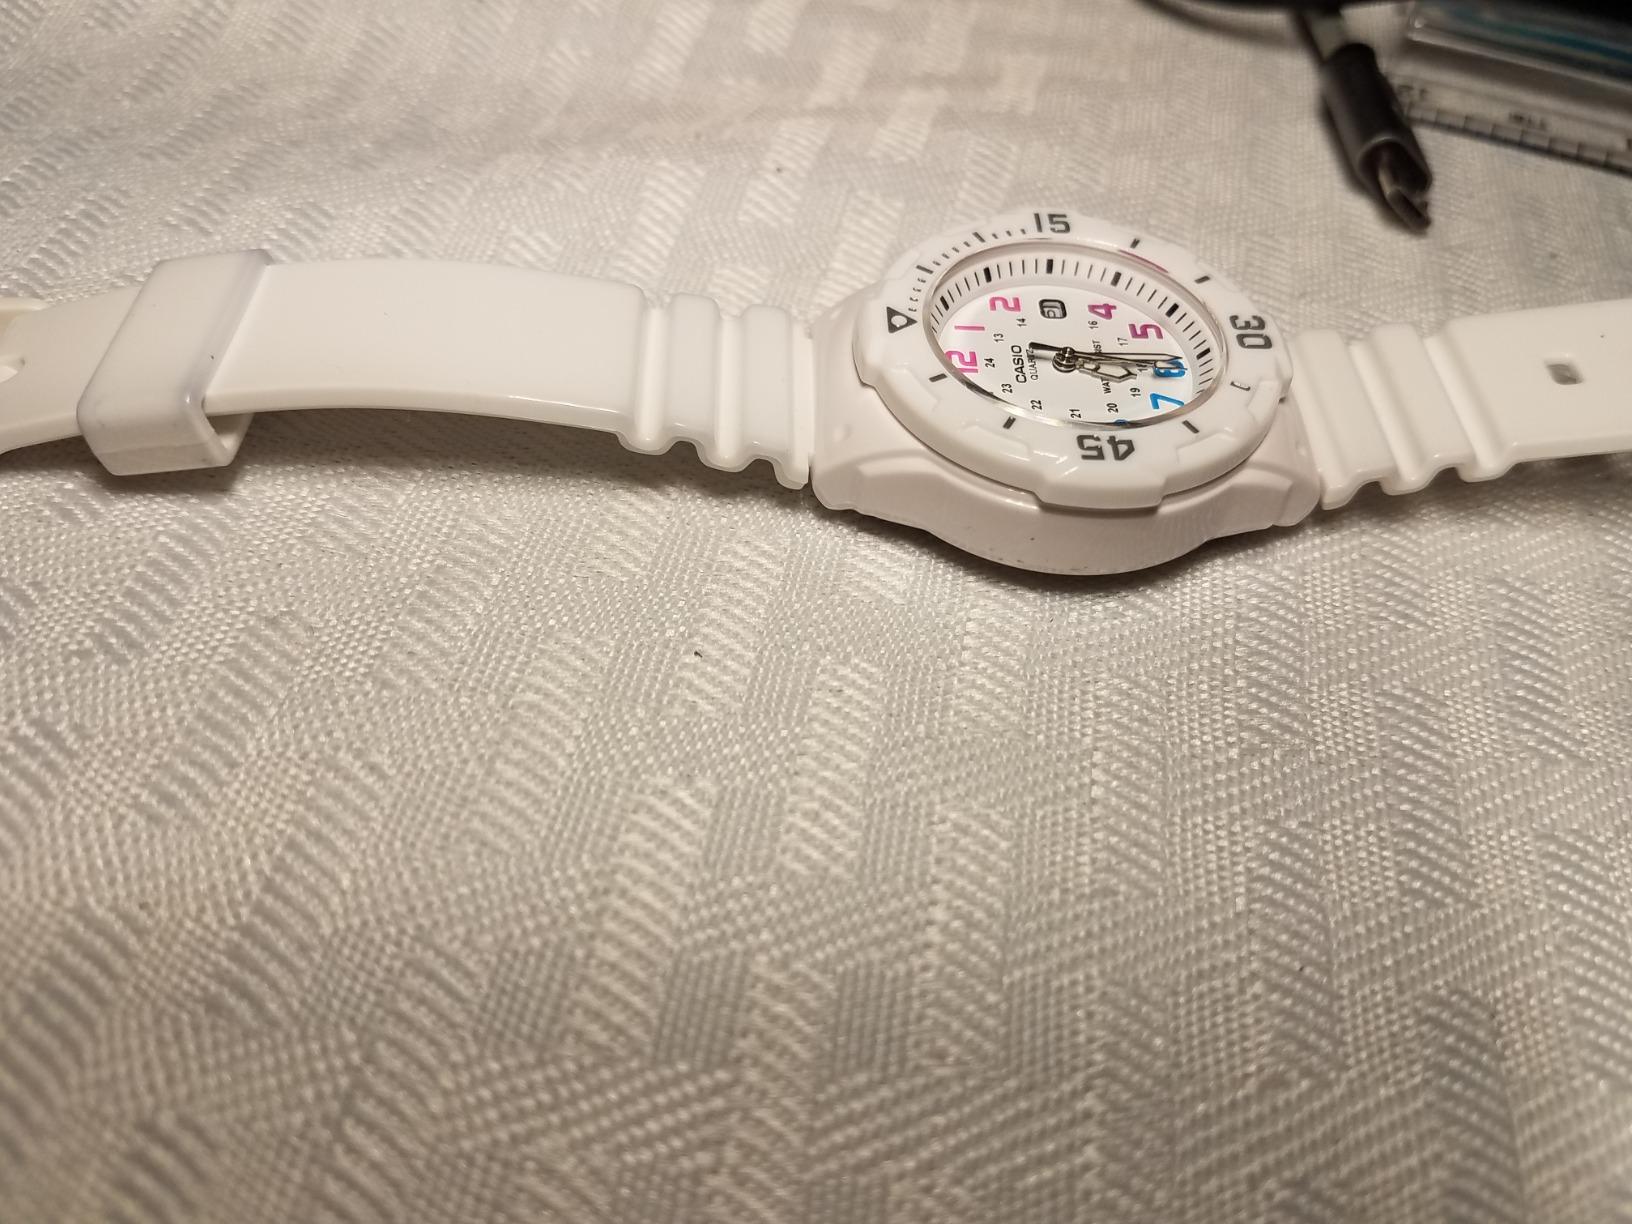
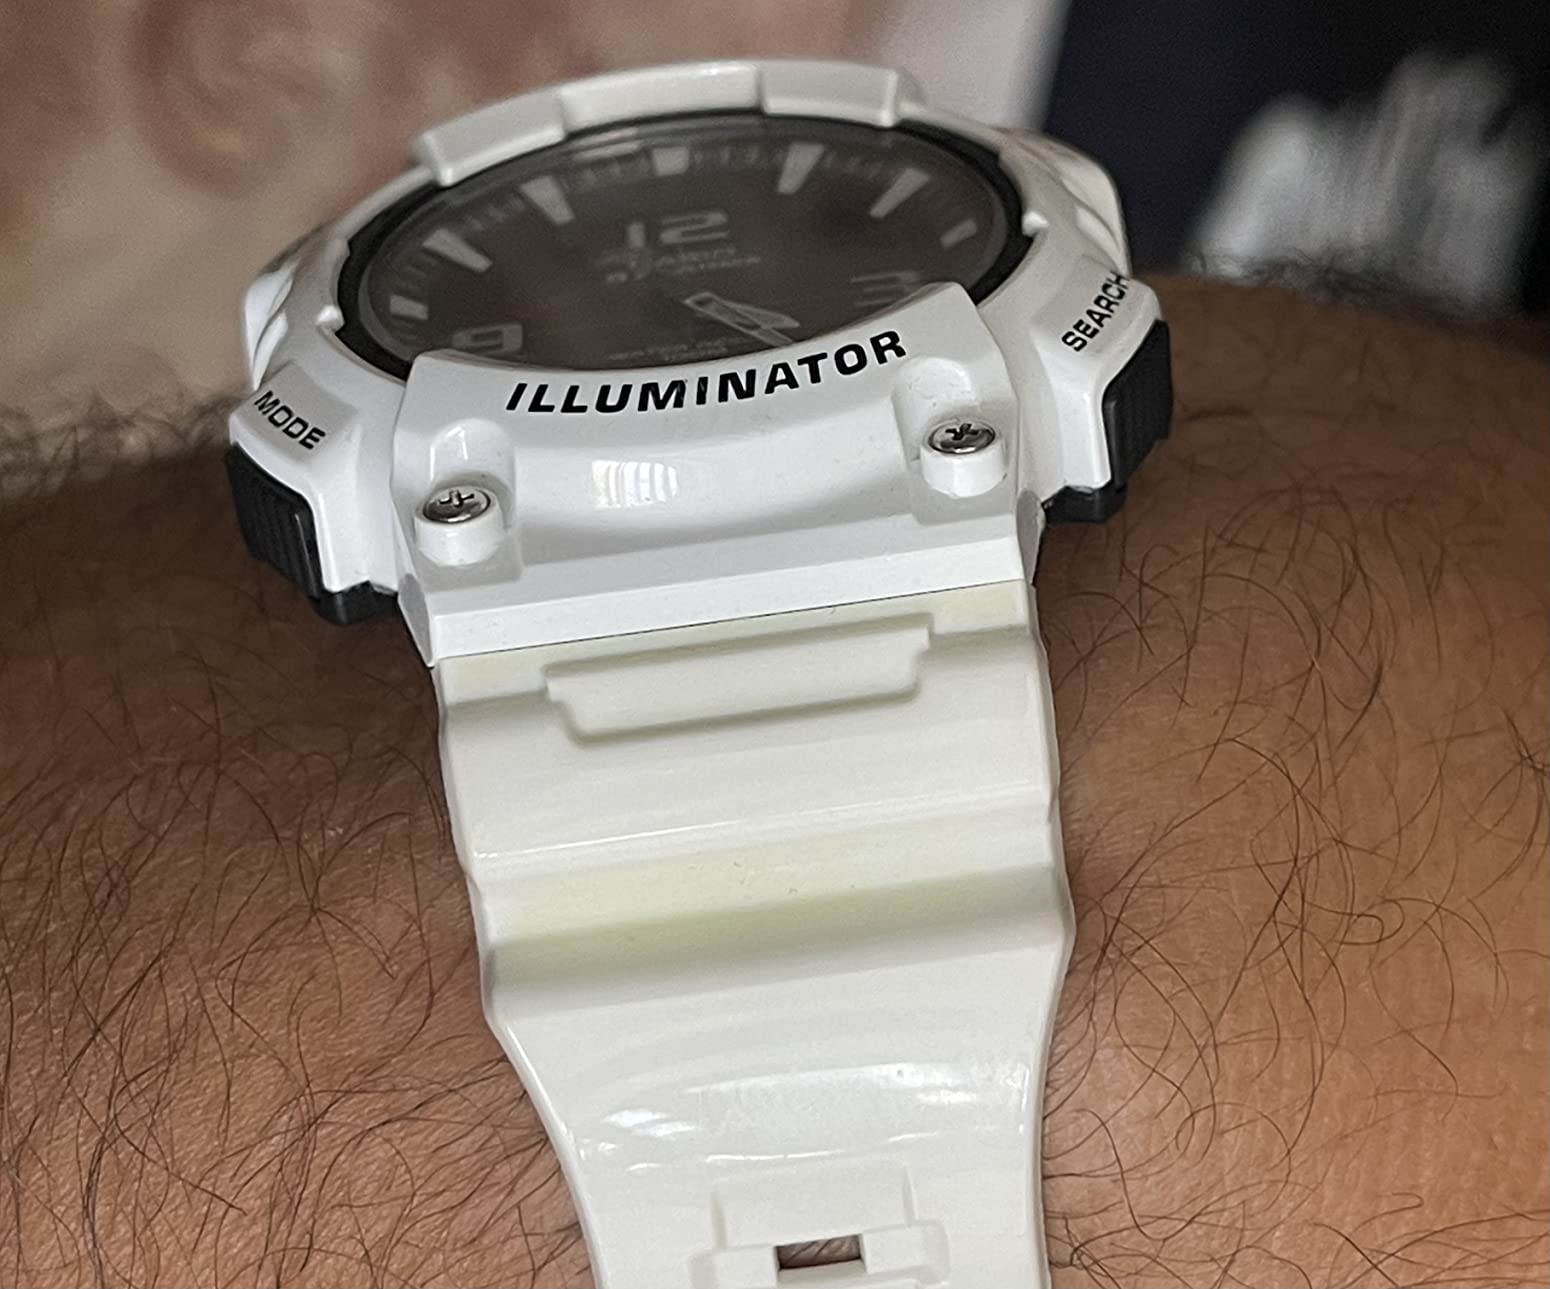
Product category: accessories_watch
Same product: no